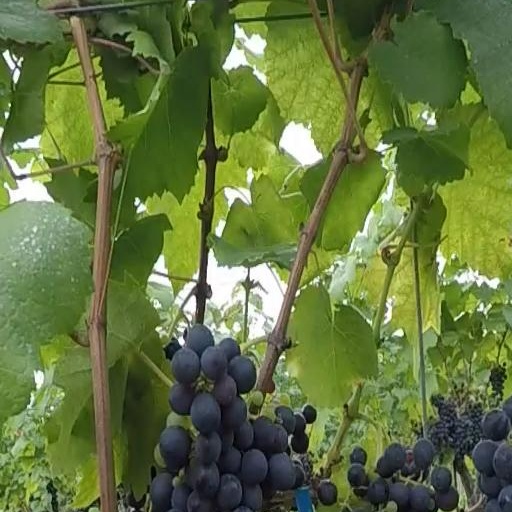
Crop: grape